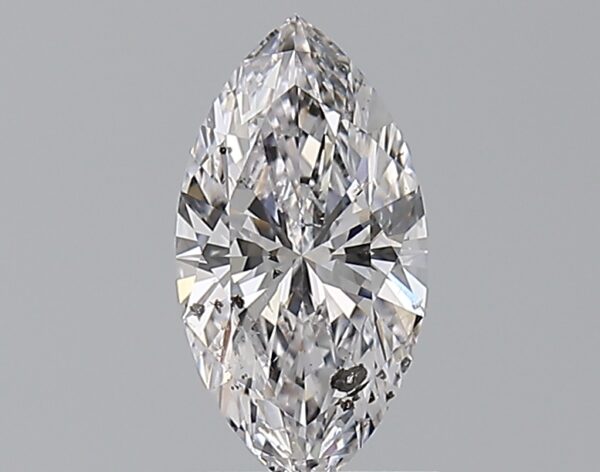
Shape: marquise
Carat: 1.02
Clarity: SI2
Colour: E
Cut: EX
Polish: VG
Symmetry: VG
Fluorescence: N
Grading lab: IGI
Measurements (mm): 10.32 x 5.37 x 3.27